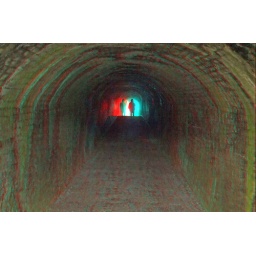
Dover Castle Tunnel in anaglyph 3D stereo red cyan glasses to view